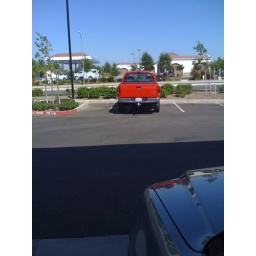
Bad parking. It's hard to tell in this photo but the red truck is right over the middle of the line.